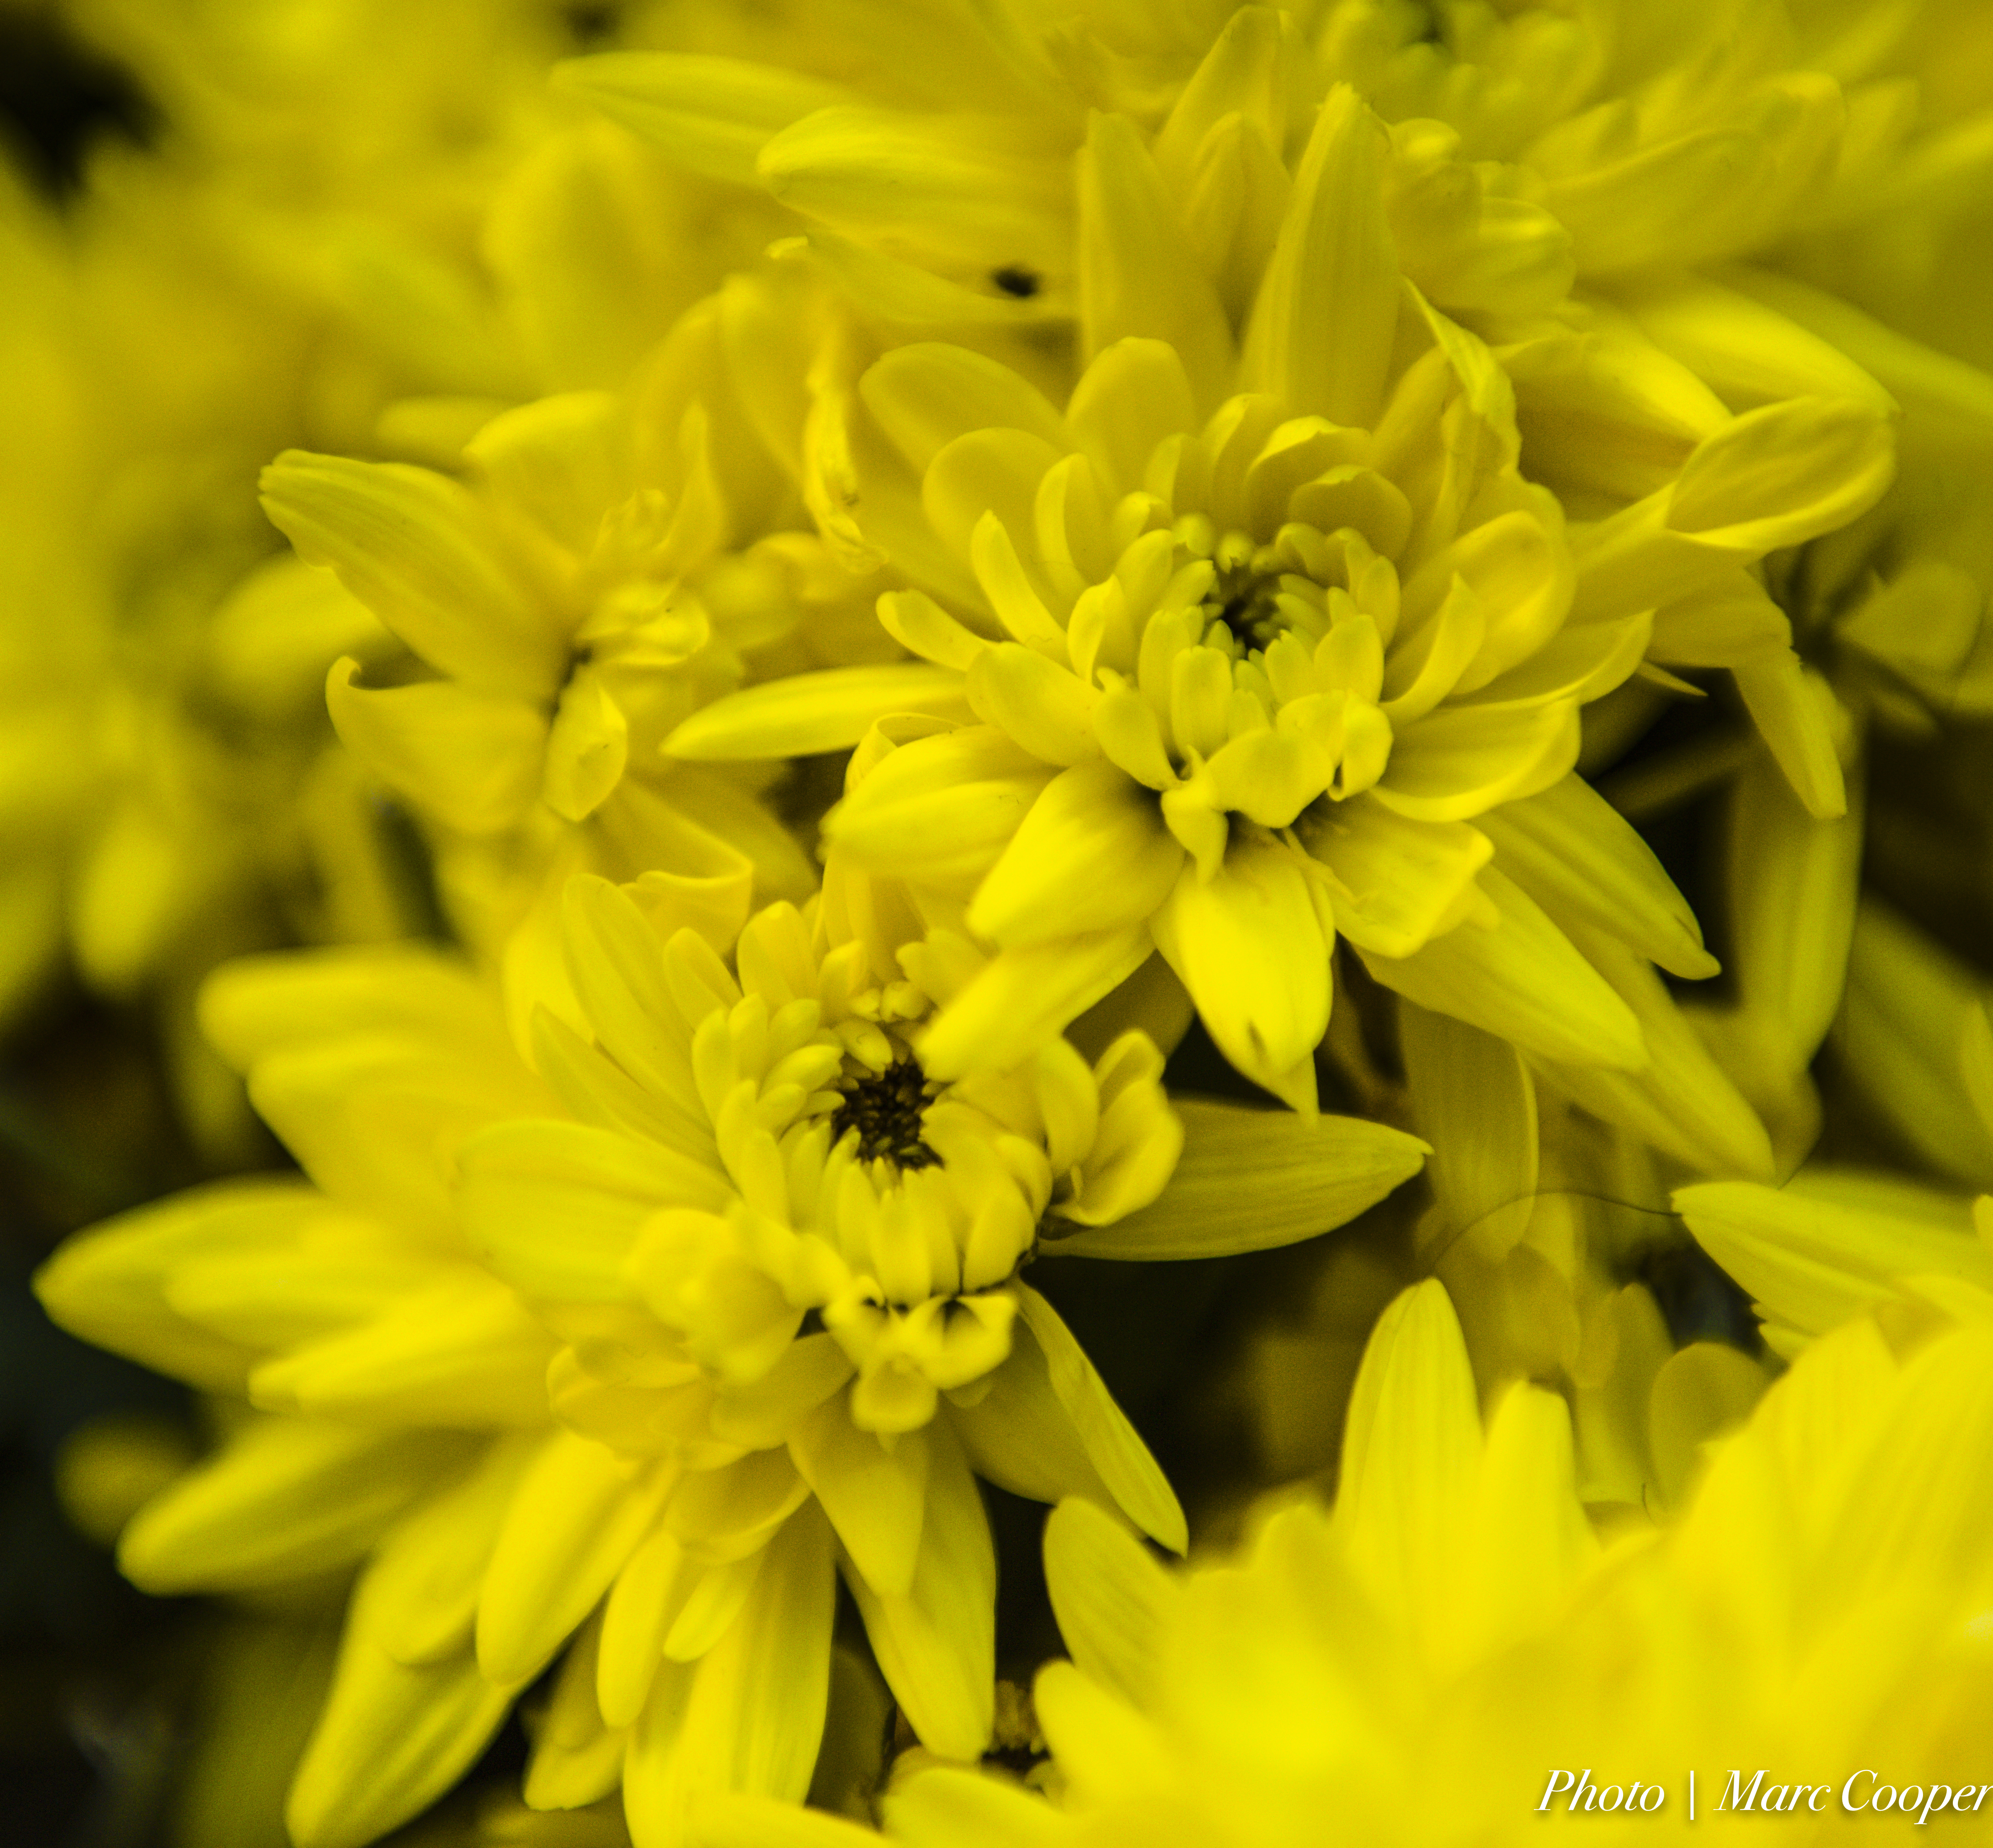
plant, flower, petal, yellow, flora, close up, macro photography, flowering plant, daisy family, land plant, chrysanths